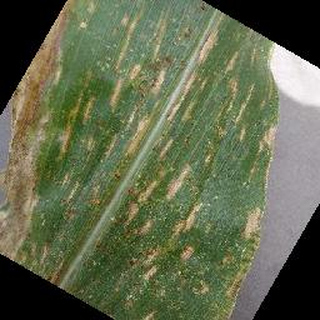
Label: corn_cercospora_leaf_spot